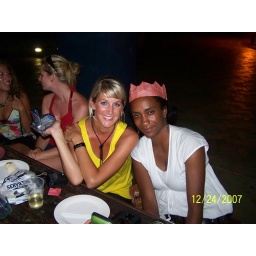
nadine on de left, german girl we met on mission beach and eisha, a canadian stayin in our hostel